Ochsenfurt

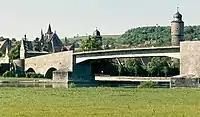
"Alte Mainbrücke", after the post-WW II rebuilding

In 1911 there was a considerable trade in wine and agricultural products, other industries being brewing and malting. Ochsenfurt also has one of the largest sugar factories in Germany.